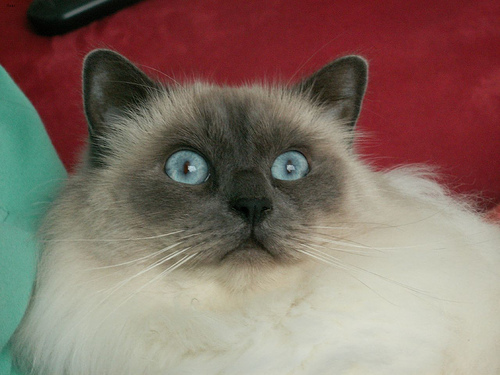
Animal: cat
Breed: birman